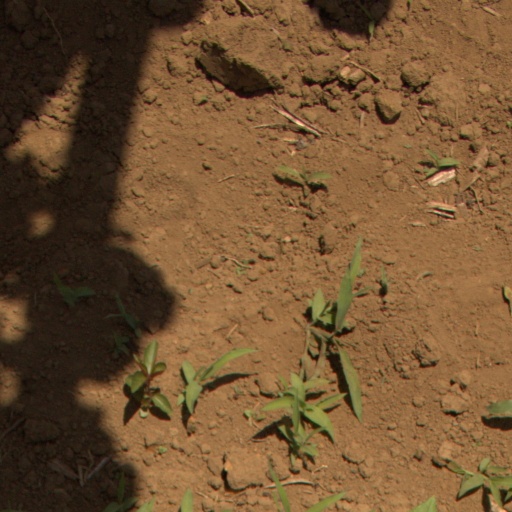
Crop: Jerusalem artichoke